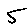
Label: 5